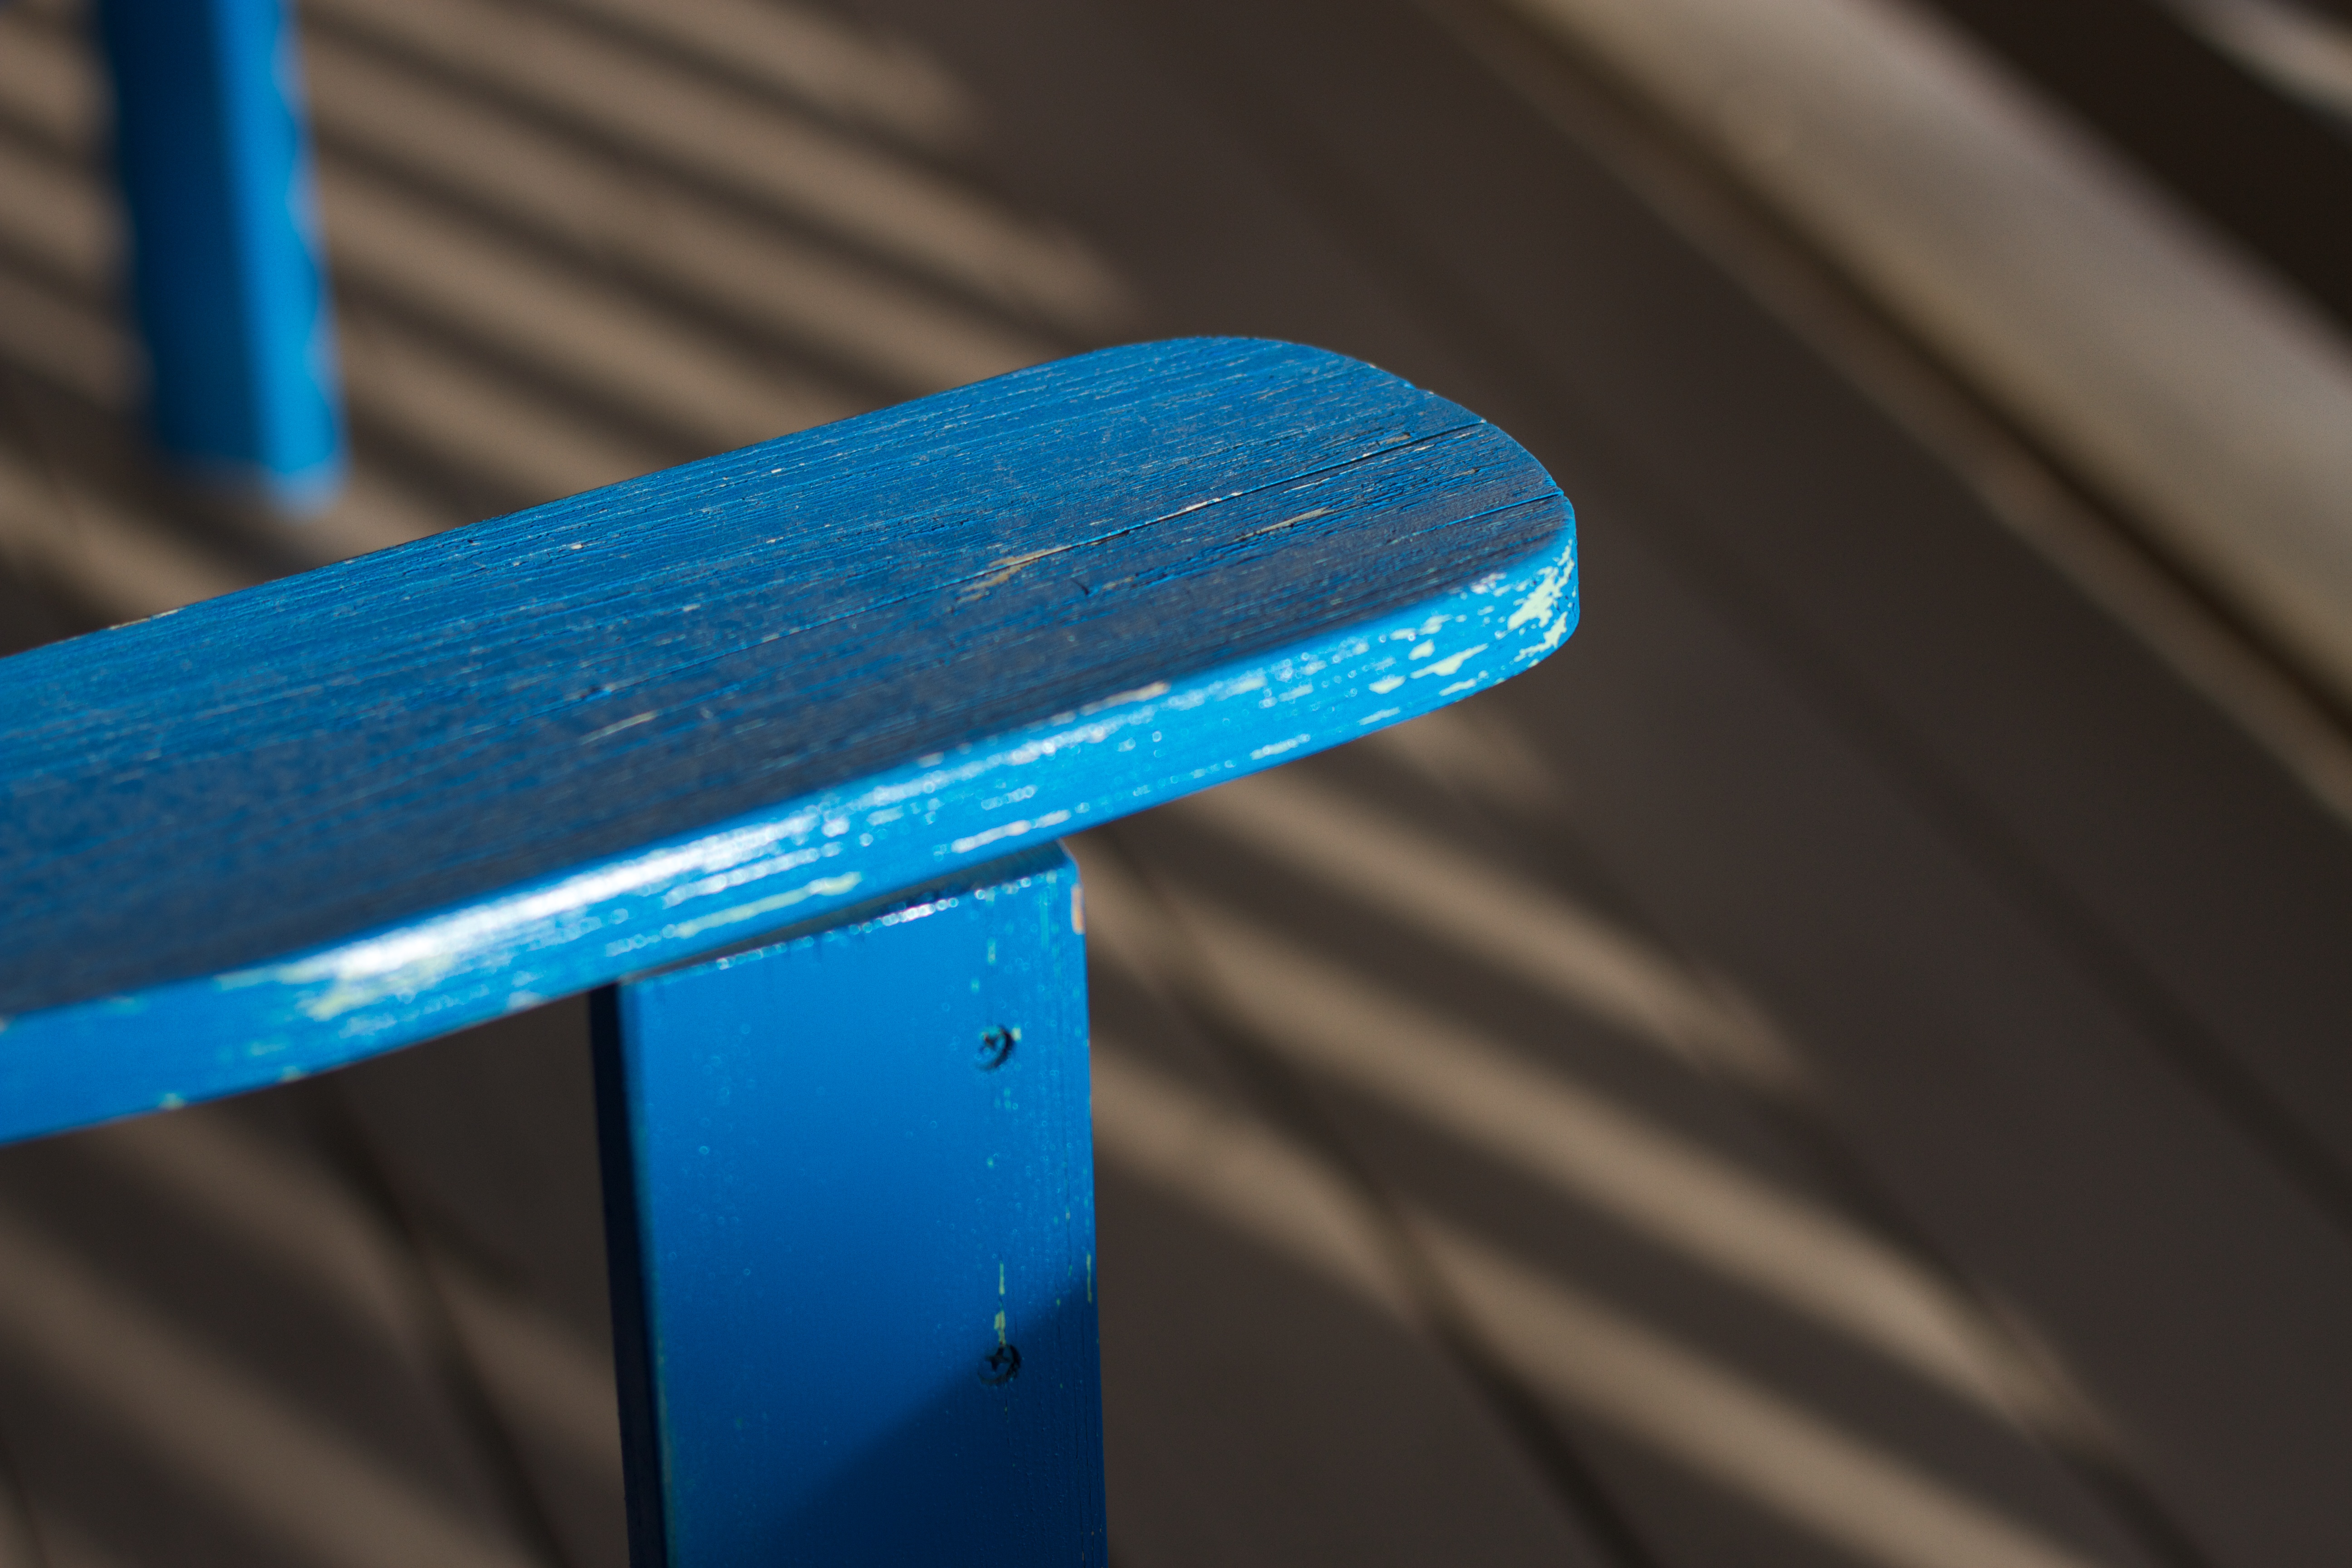
wing, light, wood, glass, line, green, red, color, surfboard, blue, close up, design, shape, macro photography, surfing equipment and supplies